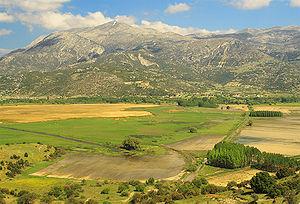
Le mont Cyllène ou mont Ziria est l'une des hautes montagnes du Péloponnèse, en Corinthie. Son nom vient de la naïade Cyllène.